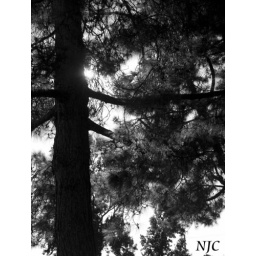
trees in black and white